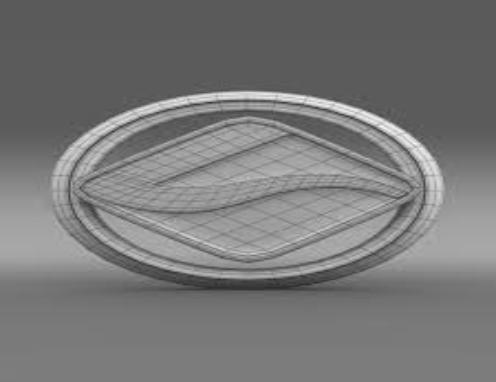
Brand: Landwind-1
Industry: Transportation